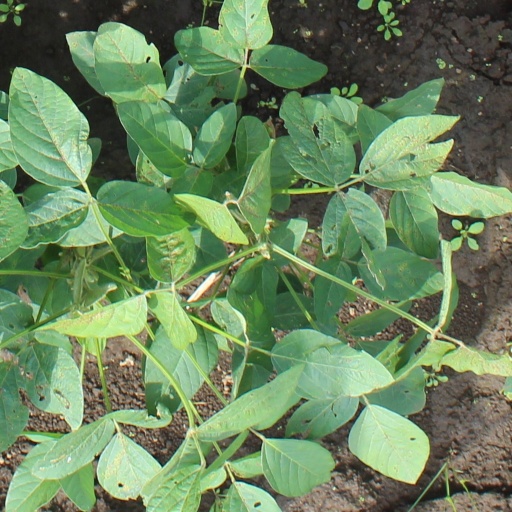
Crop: soybean